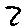
Label: 2